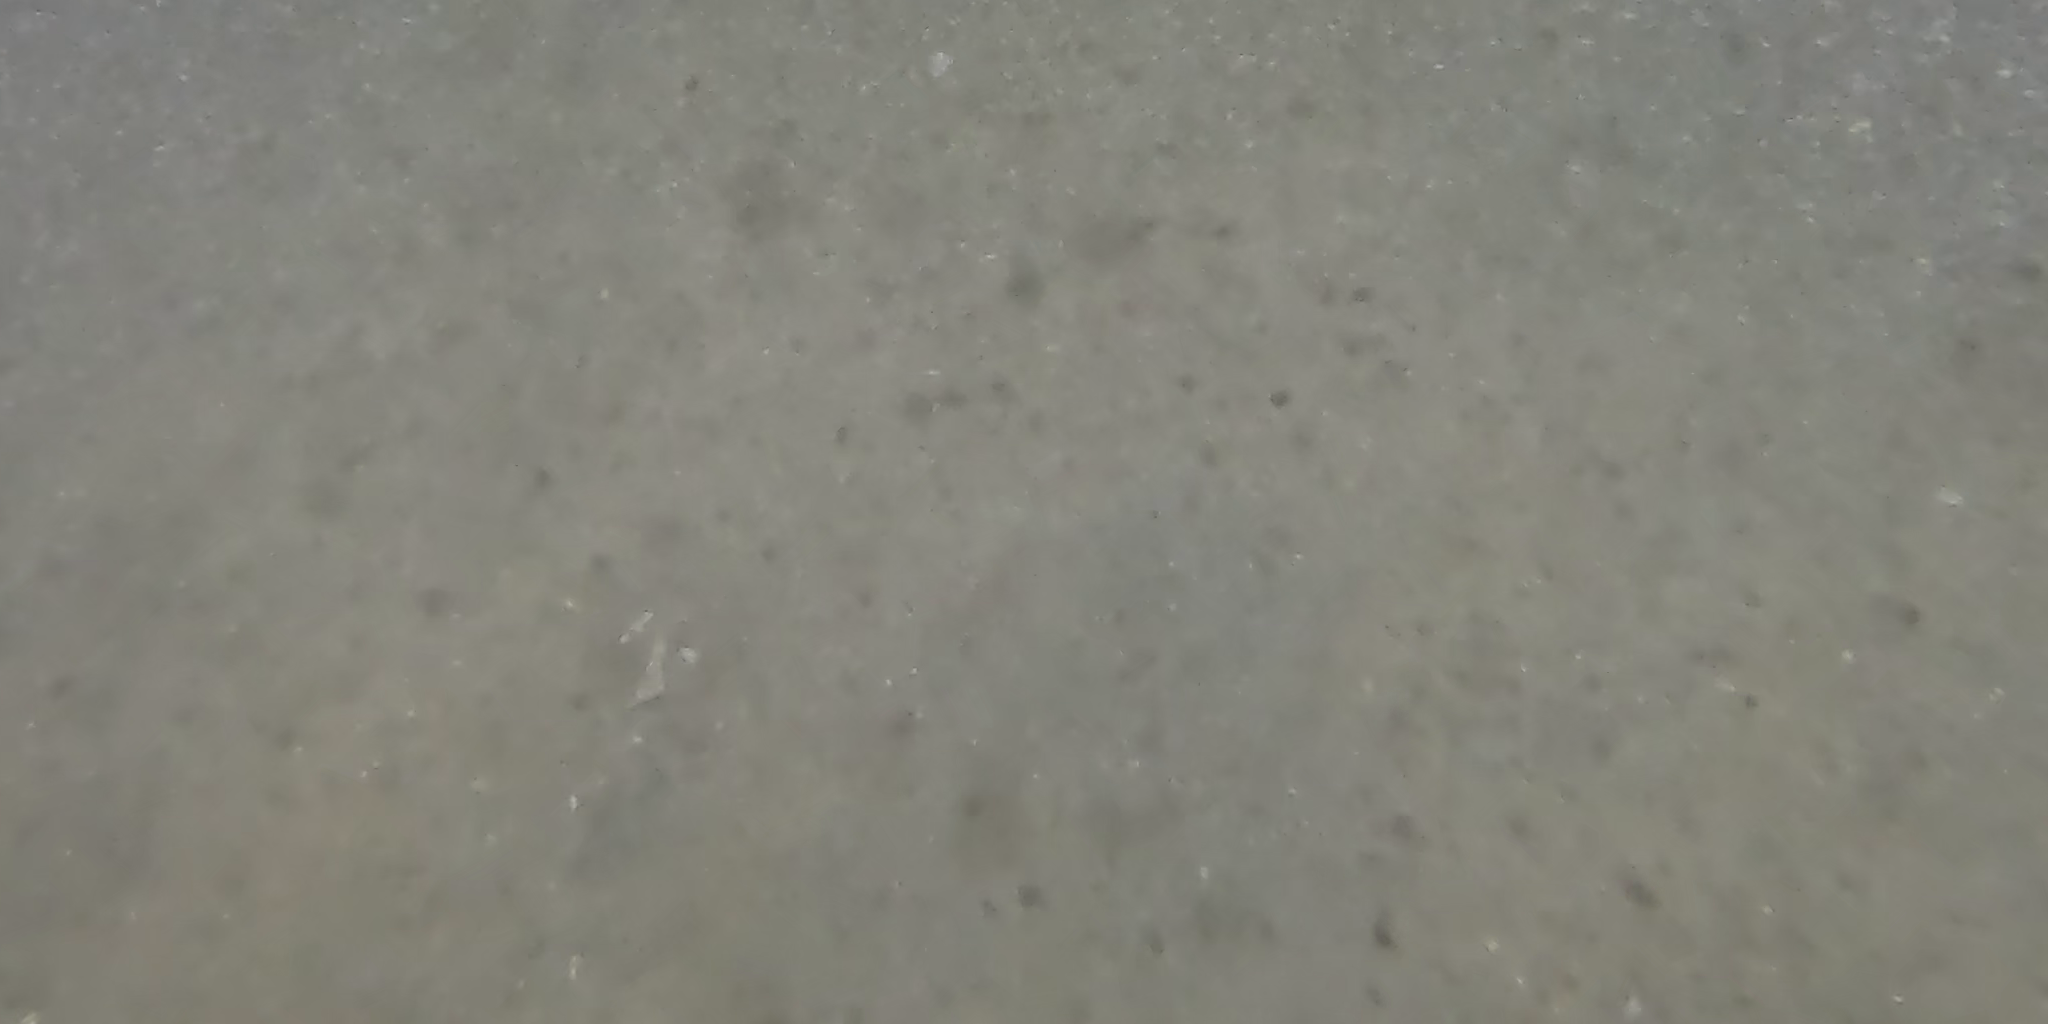
Seabed habitat: sand